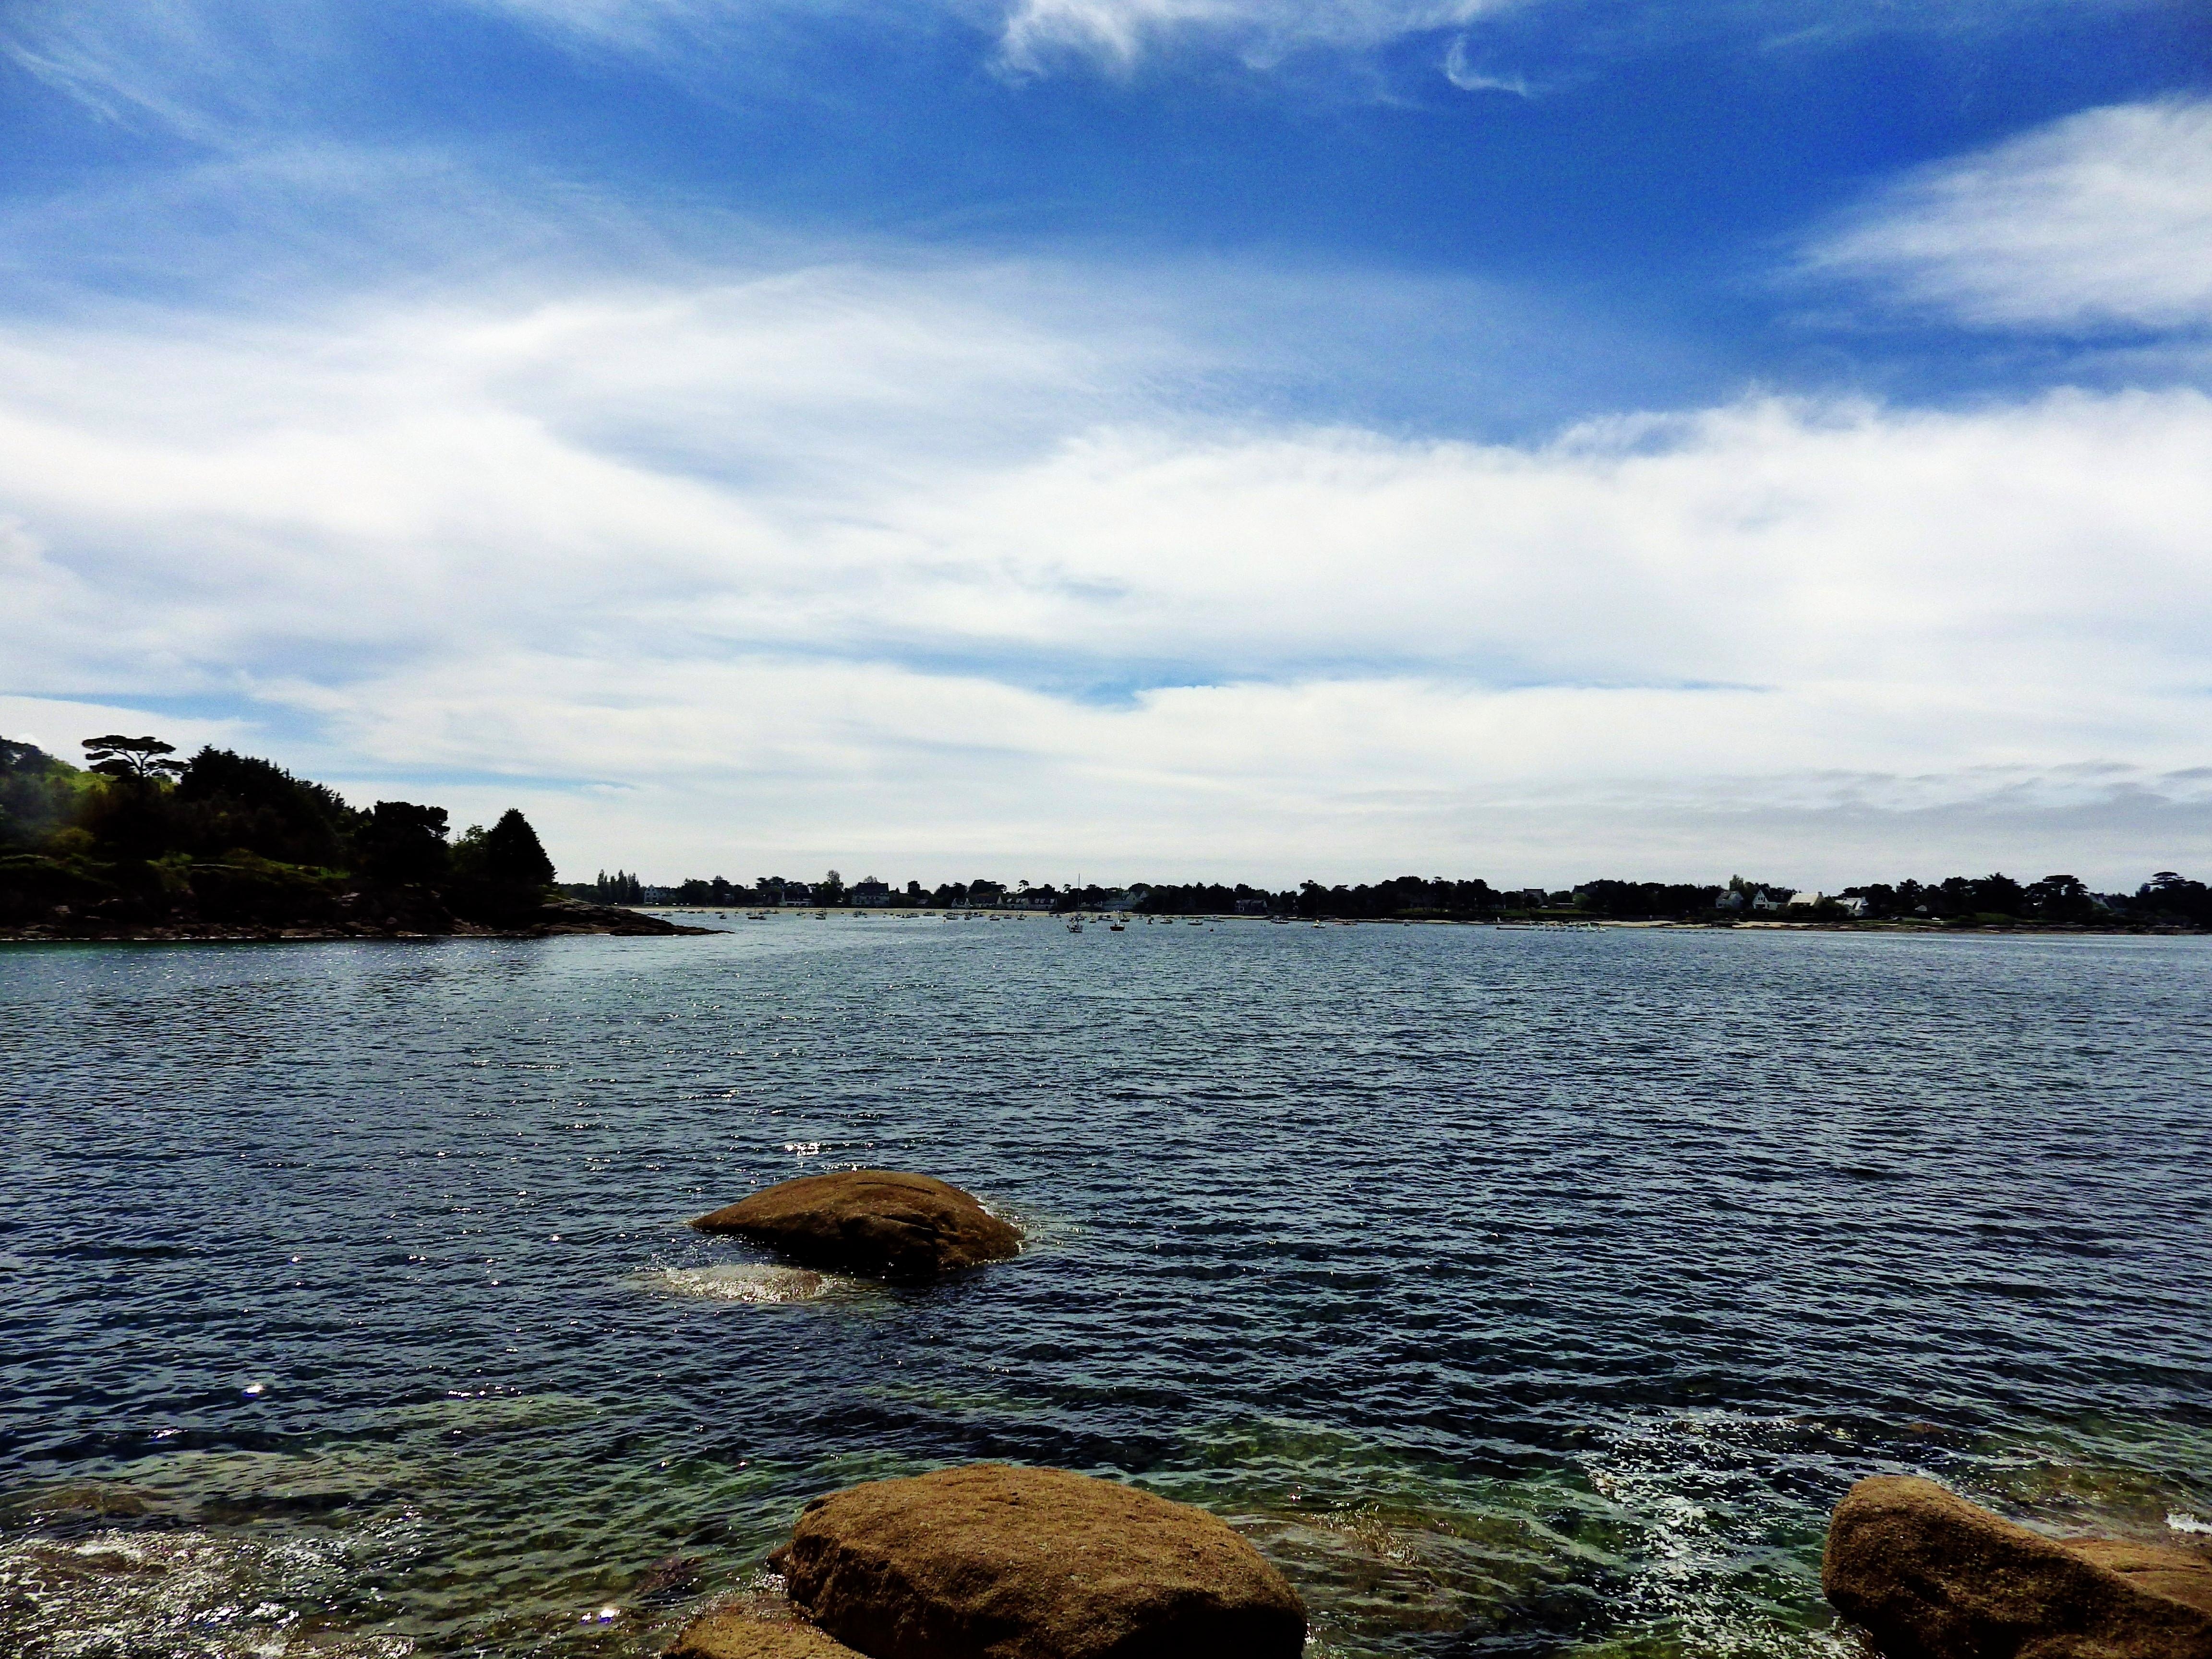
landscape, sea, coast, water, nature, rock, ocean, horizon, mountain, cloud, sky, morning, shore, lake, river, dusk, cove, reflection, bay, reservoir, body of water, loch, landform, geographical feature